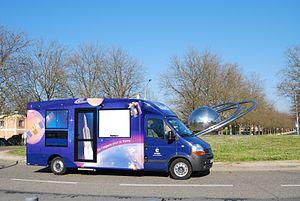
Le Spatiobus stationné devant l'entrée principale du Centre Spatial de Toulouse
Le Spatiobus est un outil du CNES au service de la diffusion de la culture spatiale auprès des jeunes.